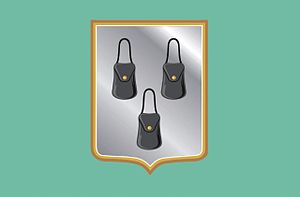
Sumy
Sumi er en by i det nordøstlige Ukraine, ved floden Psel, som er venstrebiflod til Dnepr. Sumy er det administrative center i Sumy oblast og har 268 310 indbyggere.